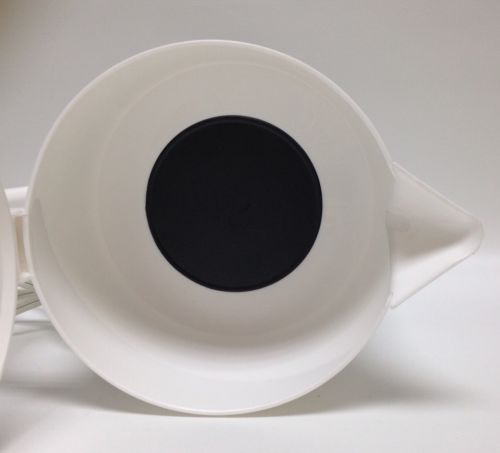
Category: kettle